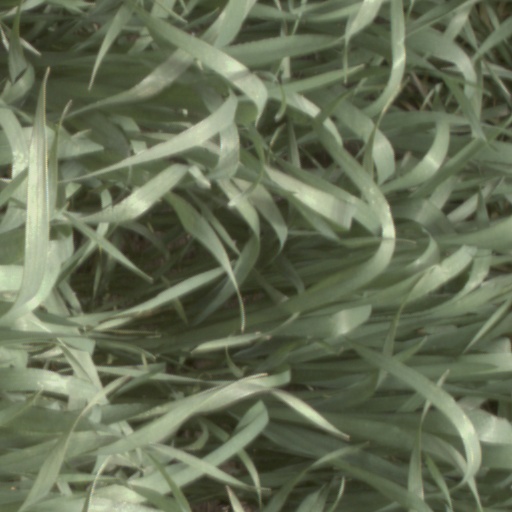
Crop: wheat